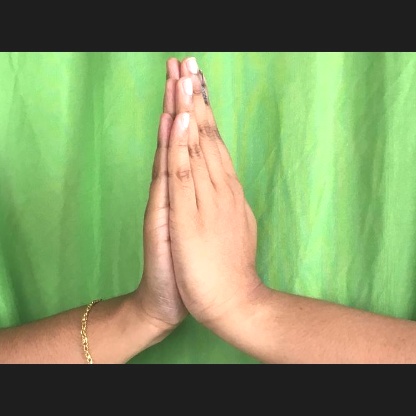
Mudra: Anjali